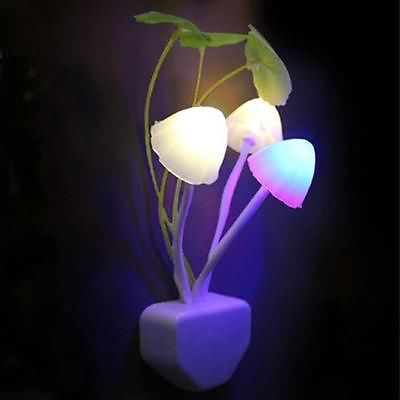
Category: lamp